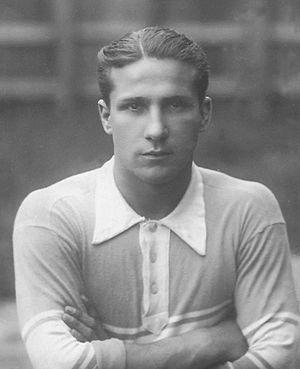
Iuliu Bodola, né le 26 février 1912 à Brassó en Autriche-Hongrie, mort le 12 mars 1993 à Budapest, était un footballeur et entraîneur roumain d'origine hongroise.